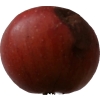
Label: Apple 17